Alexander Goloshchapov

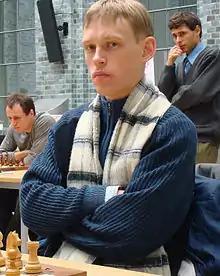
Goloshchapov in 2008

Alexander Goloshchapov (born 25 January 1978) is a Ukrainian chess player and trainer. He was awarded the title Grandmaster by FIDE in 1999.